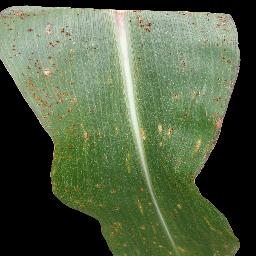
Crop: corn
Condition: (maize)_common_rust